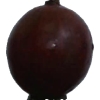
Label: gooseberry